Total Drama: Revenge of the Island

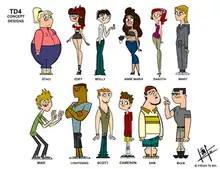
The original concept designs of the twelve characters' lineup in the early production stages.

In the early production stages, the character lineup had twelve contestants, and most of them had body shapes, colors, clothing, heights, hair styles, and faces that were completely different from the final designs. The thirteenth character who was added later was B. His design was similar to that of the character in the "Total Drama Island" special as the man in the car when Courtney "discovered" civilization. That character also happened to be DJ's prototype from the original Camp TV promos. Jo was later renamed to B (which stands for Beverly) while also getting his final design. The only other characters to have their name changed was Mary; she ended up using the name 'Jo'. Despite the rename, this character underwent the least amount of change in design. The other contestant who got renamed was Molly, being renamed to 'Zoey', while also carrying over her label. Anne Maria, Brick, Lightning, and Scott had minor modifications made to their outfits. Sam and Scott had different facial hair. The characters who had the most changes made to their designs were Dakota, Staci, and Zoey, who was originally named "Molly". Zoey's final design actually used the clothing and body shape from the original design for Dakota. Mike and Cameron had their ethnicities changed. Dawn, who was not in the original lineup, replaced an unused character named Zoey. Cameron's initial design would be reused for Jay and Mickey on "".